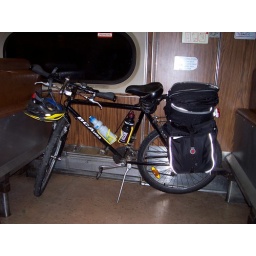
My bike on the train to Trenton, there to transfer to other trains, ending in Norristown, PA.